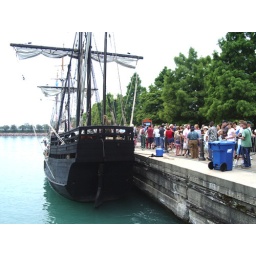
an old old wooden ship used in the civil war era lol